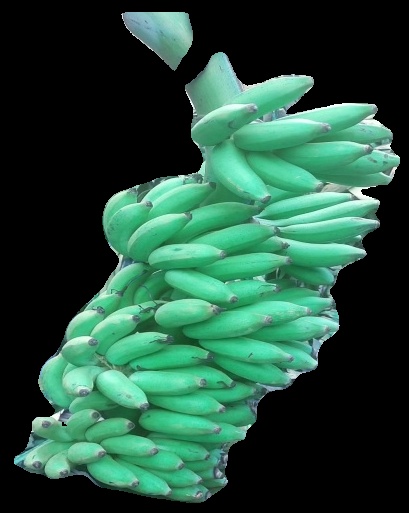
Variety: elakki-bale
Grade: grade1